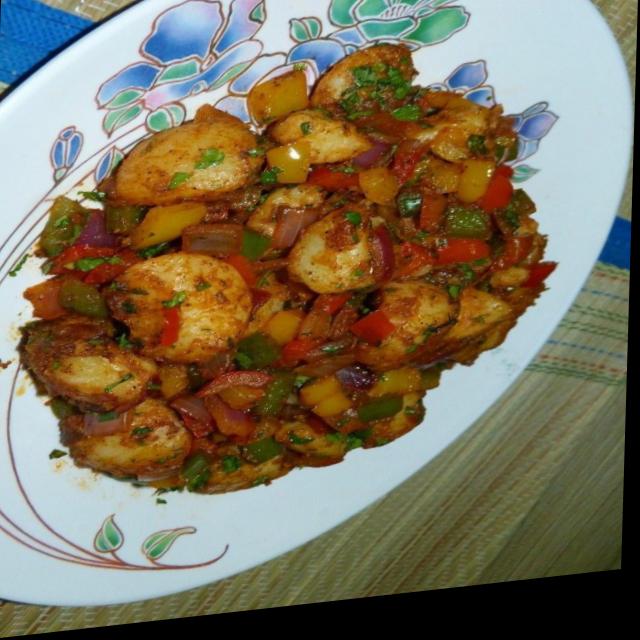
Dish: aloo_masala